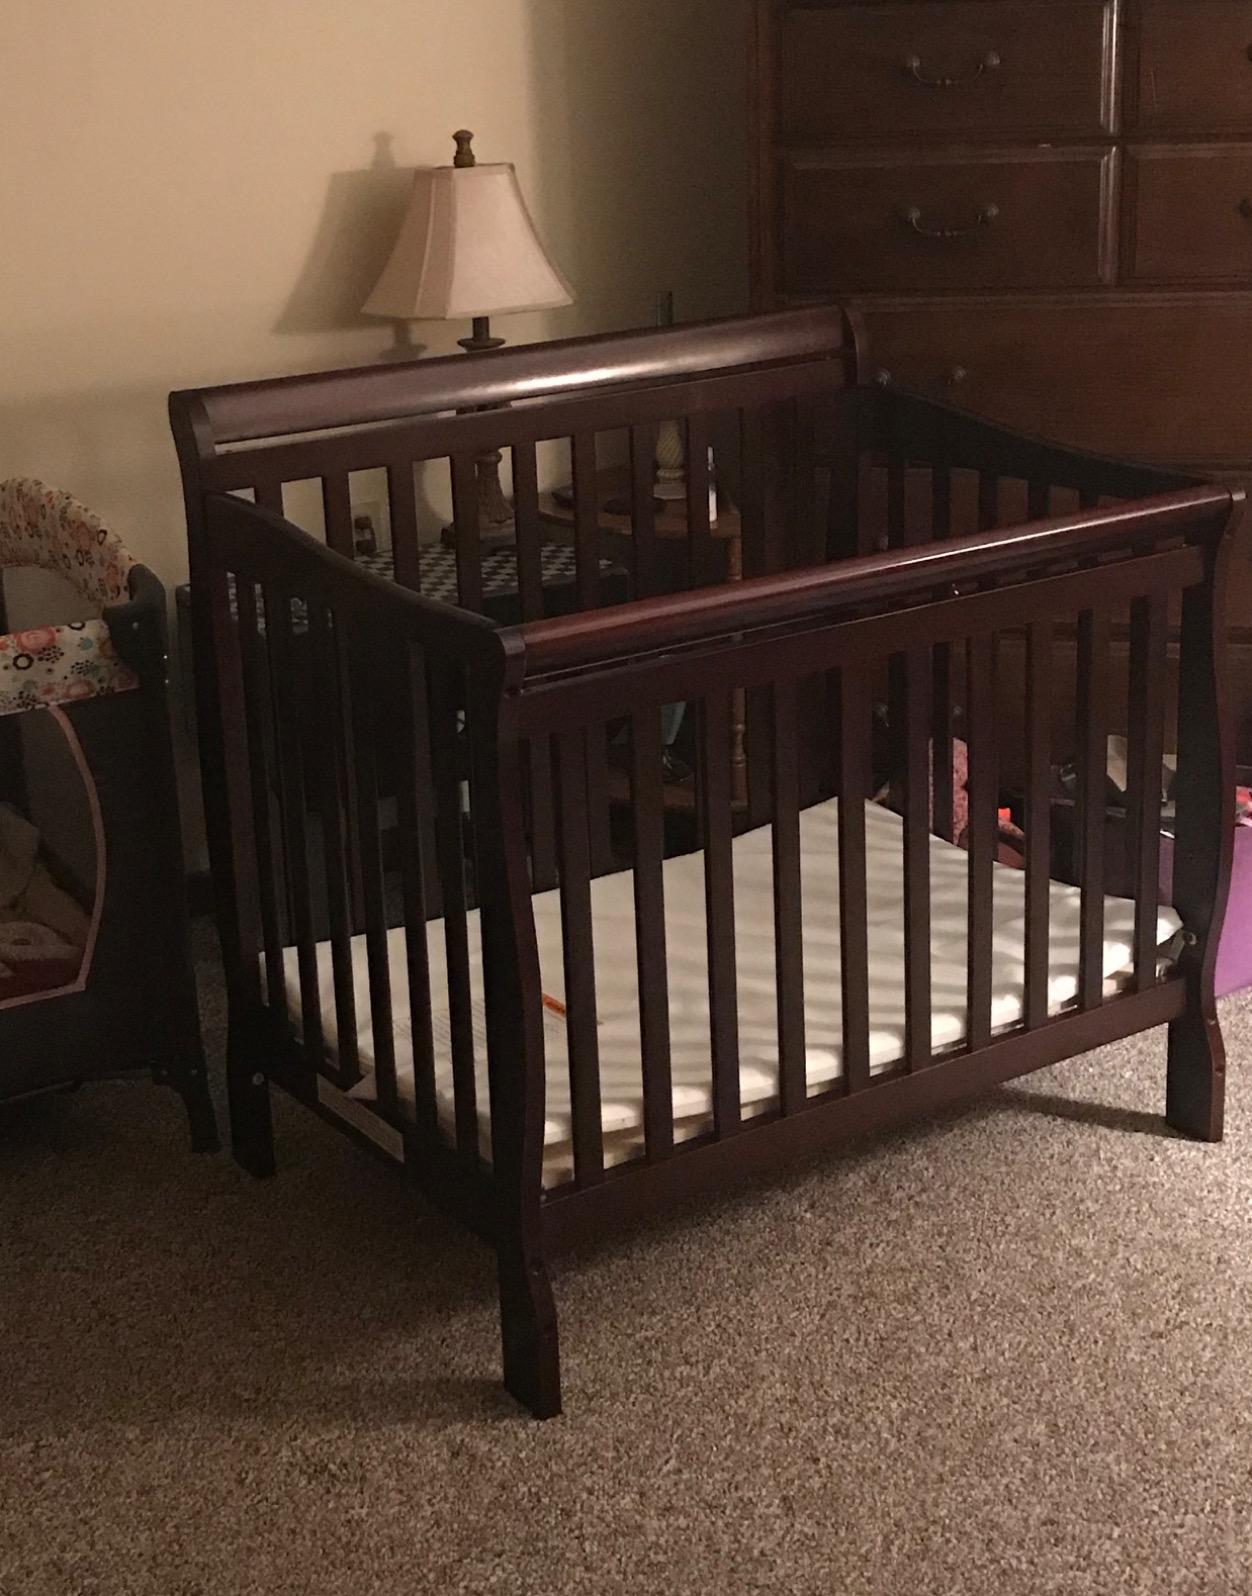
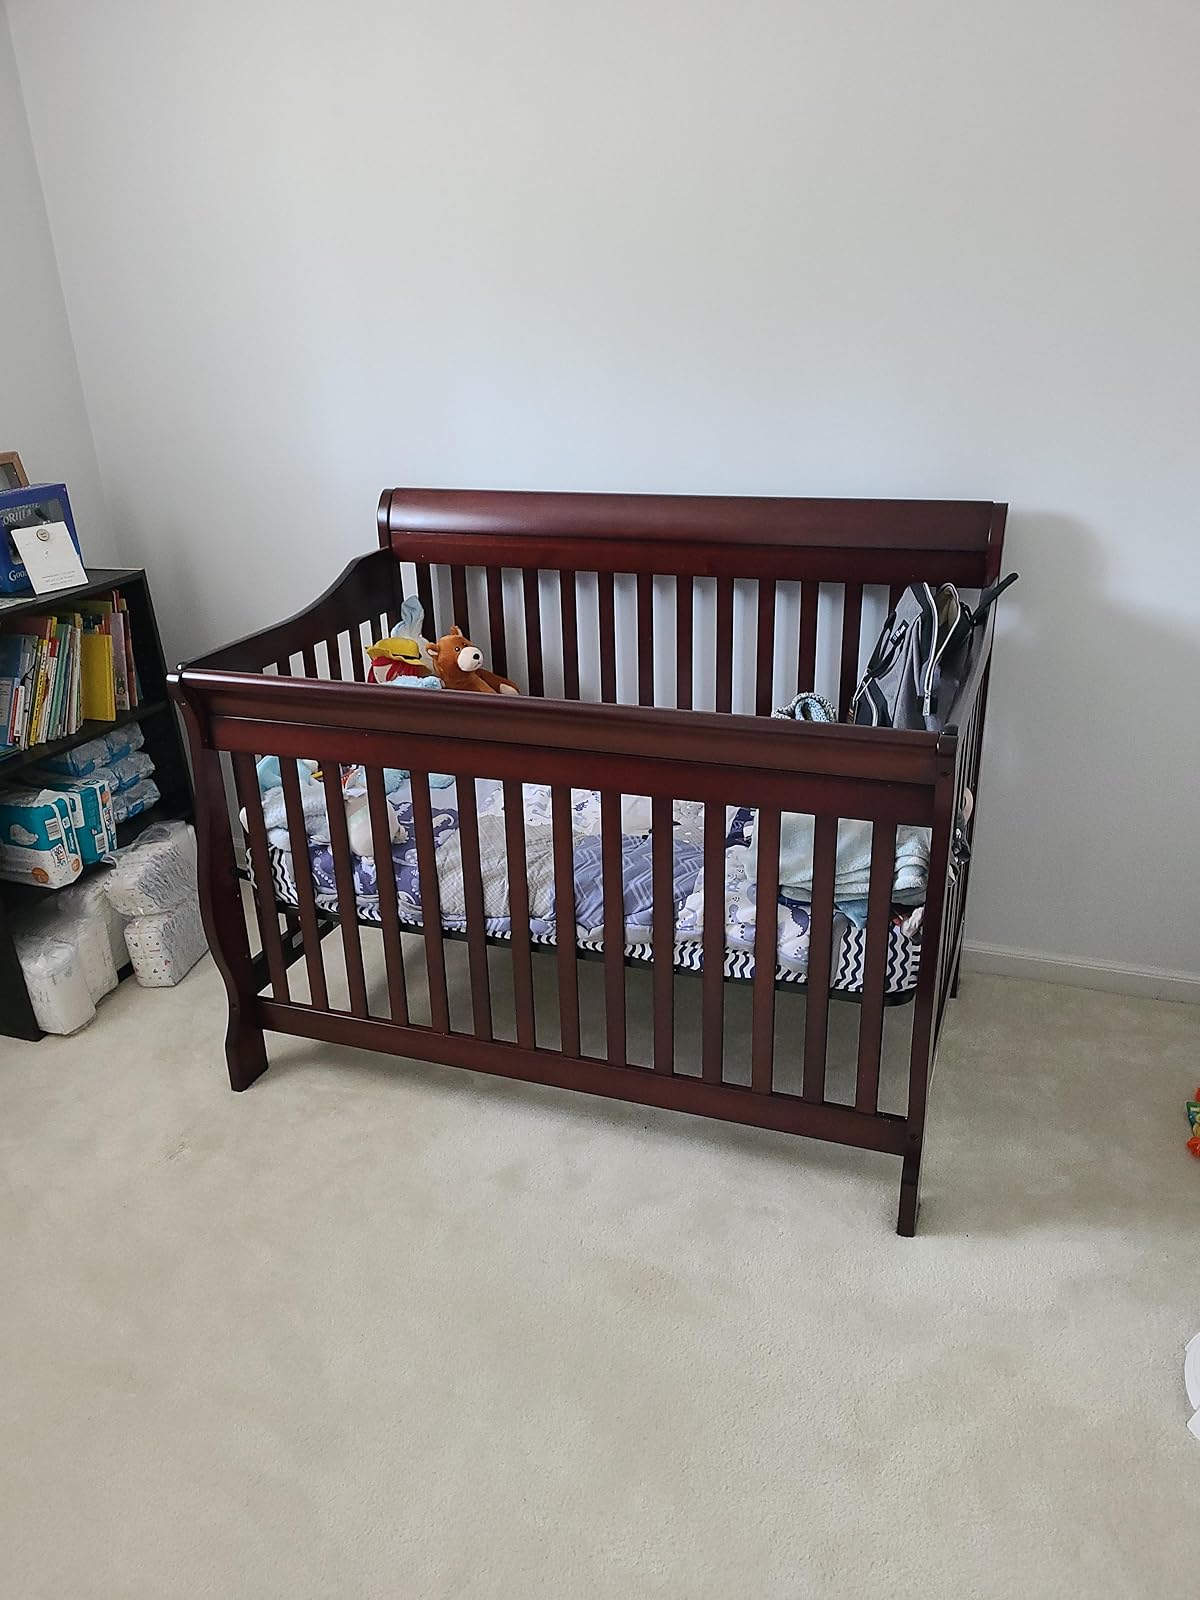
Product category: products_crib
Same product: yes